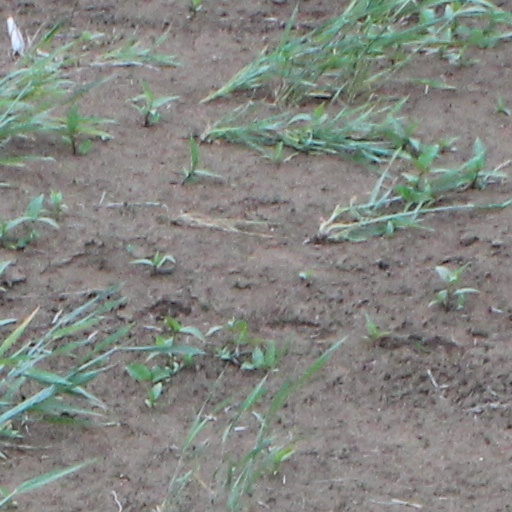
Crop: wheat